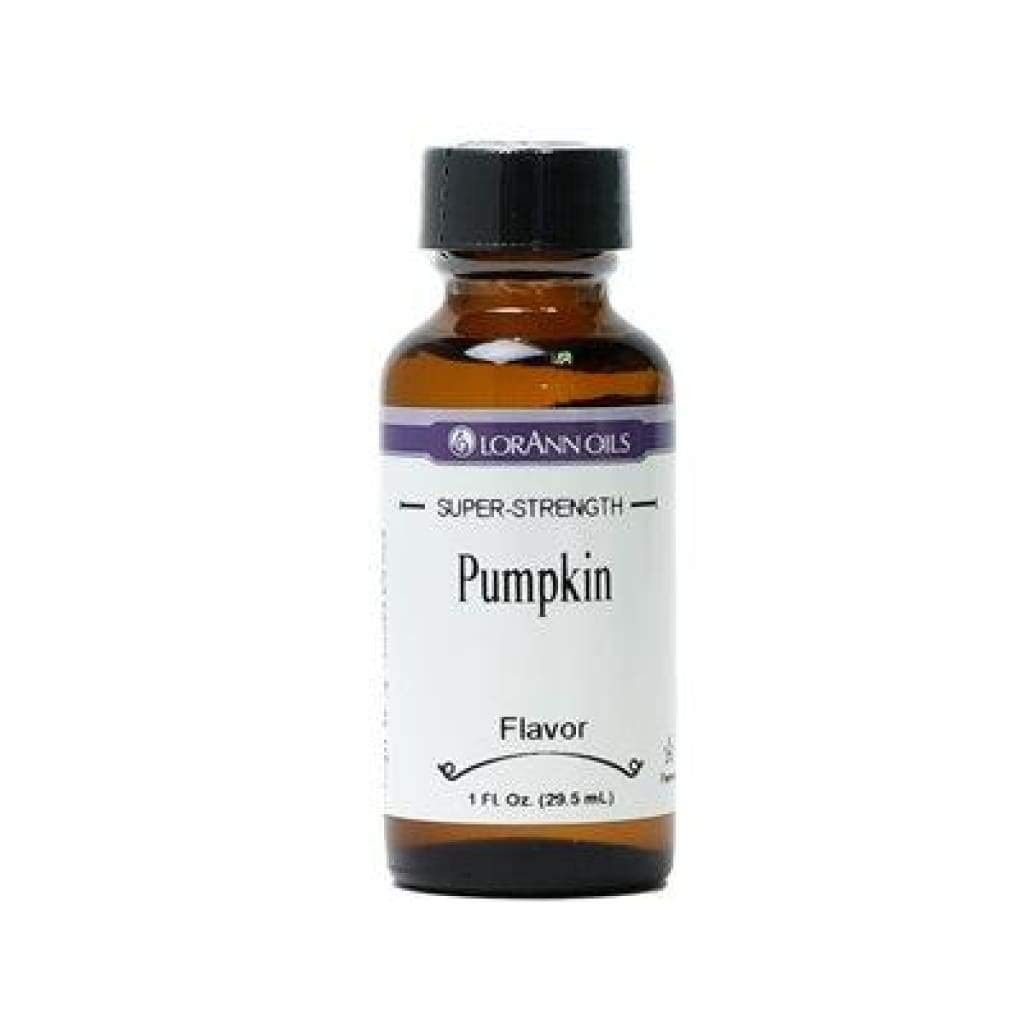
Item Name: Lorann Oils Pumpkin 1 Ounce Flavoring
Bullet Point 1: This highly-concentrated, unsweetened gourmet flavouring is 3 to 4 times the strength of water ...
Bullet Point 2: 1 ounce/29.5 millilitre bottle
Bullet Point 3: Size: 1 oz
Product Description: Bring the essence of the fall holidays to your candies and baked goods with our Pumpkin Flavor. It tastes just like a pumpkin pie with a little bit of warming spice. Appropriate for use in chocolates and coatings. Kosher Certified and Gluten-free
Value: 1.0
Unit: Count

Price: 8.99